Grantham Canal

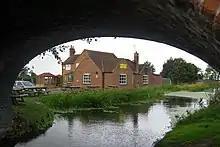
The "Dirty Duck" at Woolsthorpe viewed through bridge 61

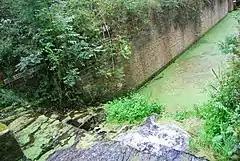
Woolsthorpe Bottom Lock

A plan to fill in a section of the canal in Nottingham resulted in a number of letters appearing in the local press in 1963, and a student at Kesteven College produced a report on the state of the canal, which was presented to the Grantham Civic Society. In 1970, the British Waterways Board attempted to obtain an act of Parliament which would have allowed them to cease maintaining the water levels of the canal. The Inland Waterways Association campaigned against the bill, and the clause was amended. The Grantham Canal Society was formed soon afterwards, to promote restoration of the waterway. In 1974, a National Boat Rally was held at Nottingham, to gain support for the restoration scheme, and to promote the idea of a new link to the Trent, which would pass through old gravel workings.